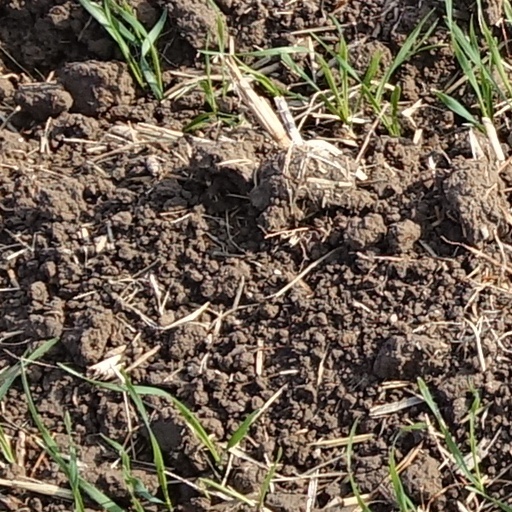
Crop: wheat